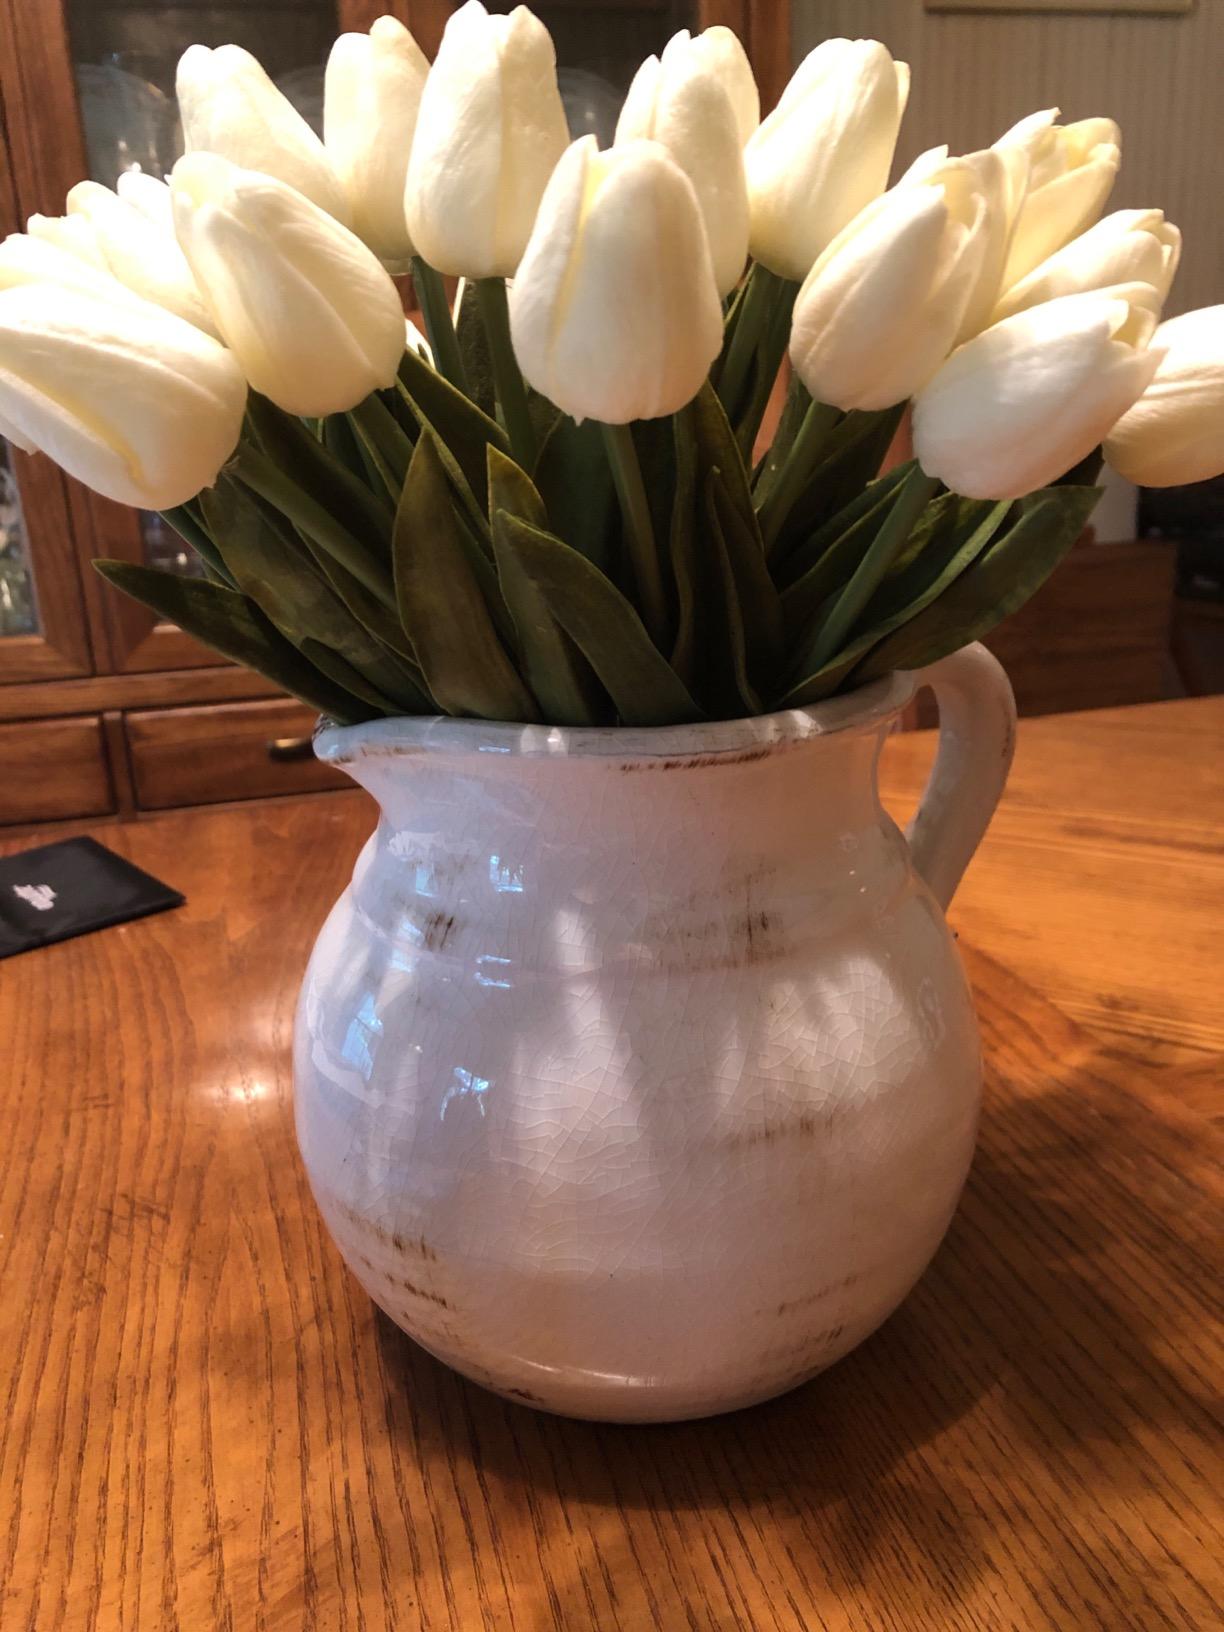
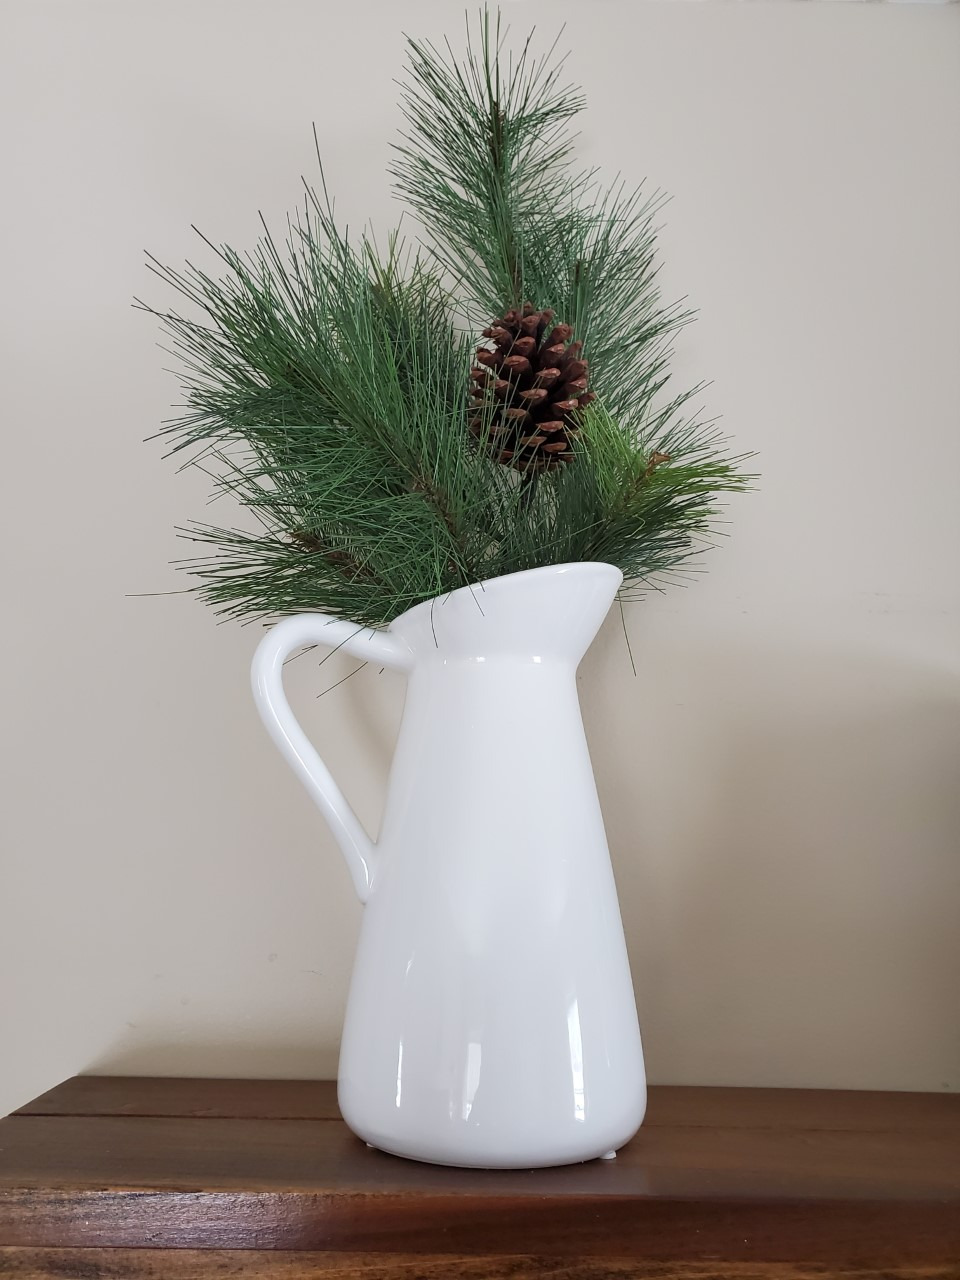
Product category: vase
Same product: no